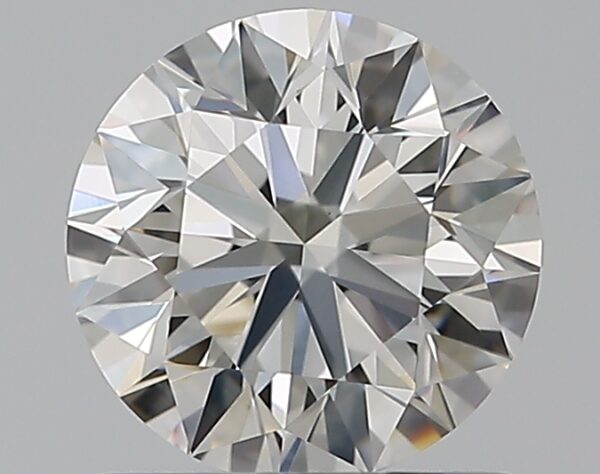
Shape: round
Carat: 0.8
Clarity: VS1
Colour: H
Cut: EX
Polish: EX
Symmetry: EX
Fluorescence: M
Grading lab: GIA
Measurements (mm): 5.9 x 5.94 x 3.7